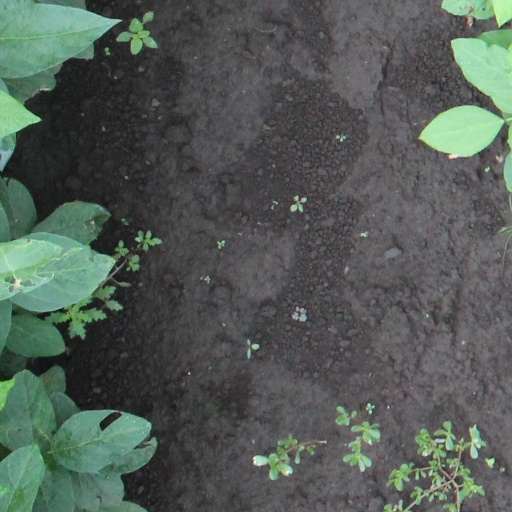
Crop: soybean